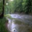
Label: forest